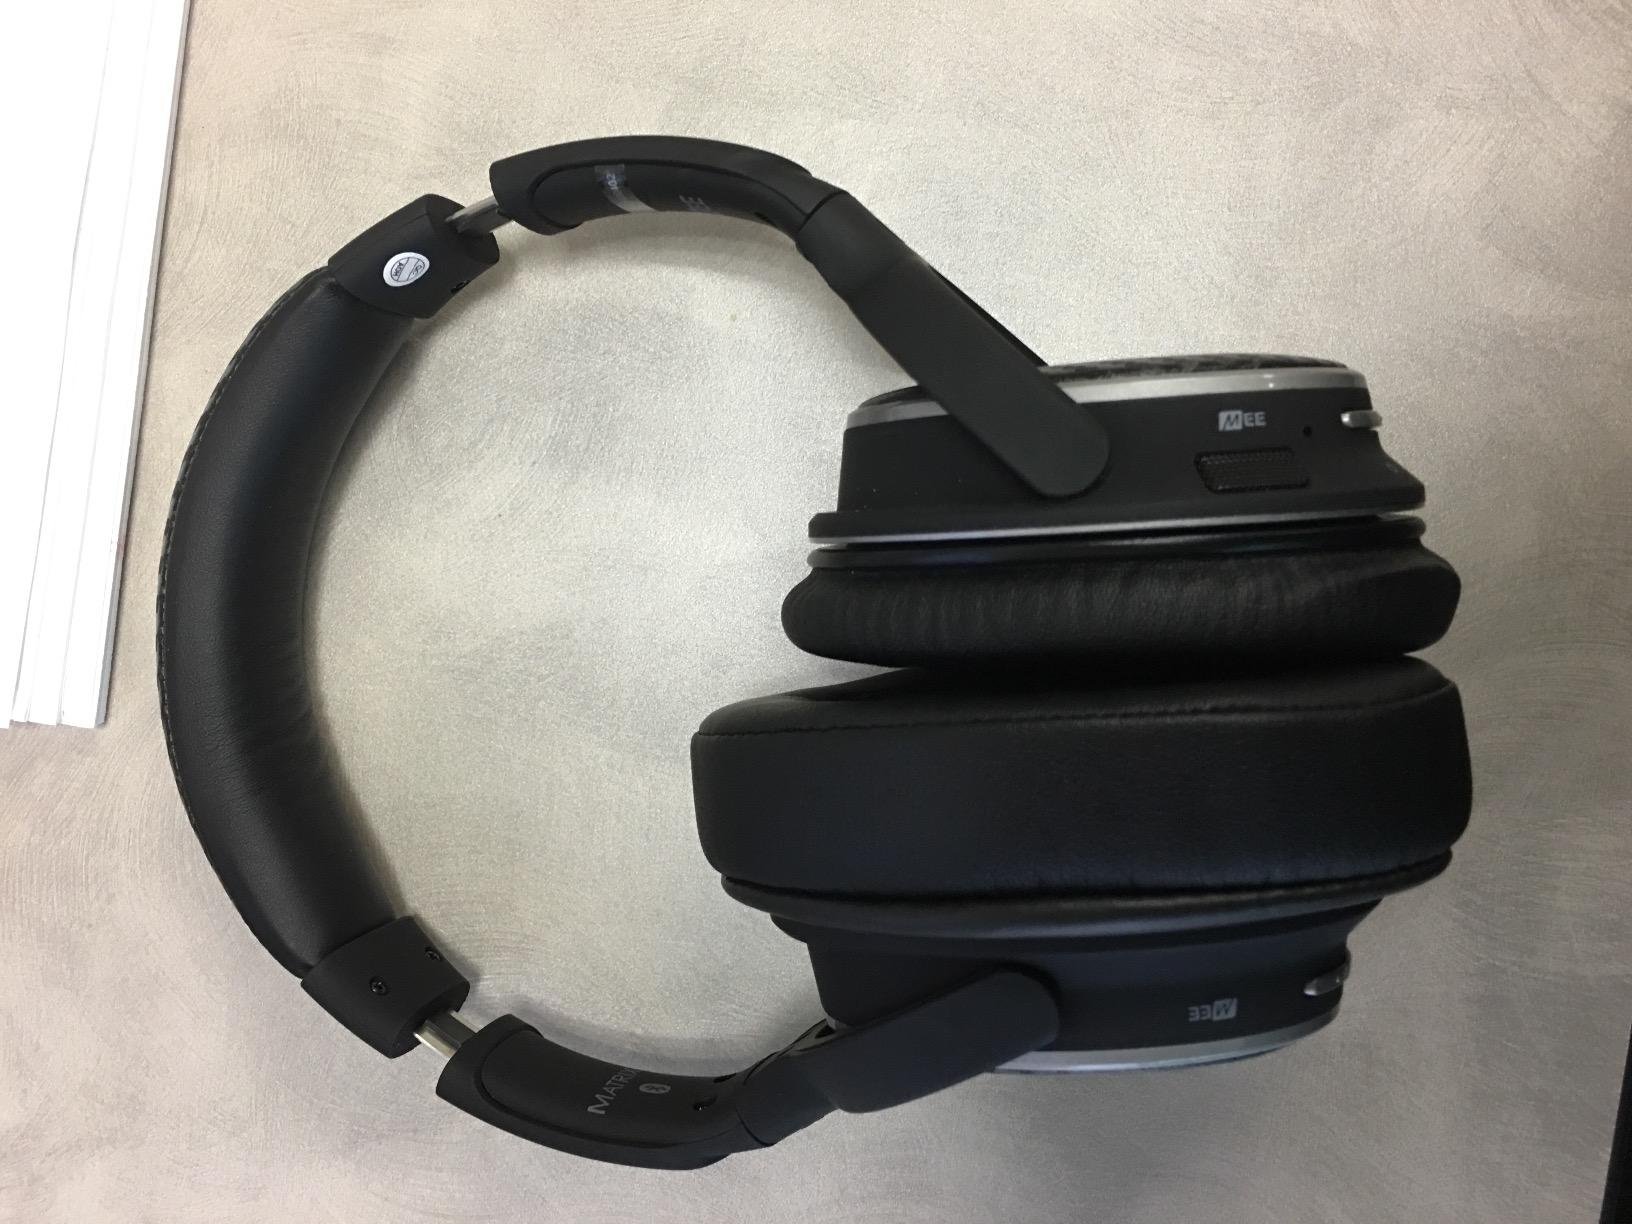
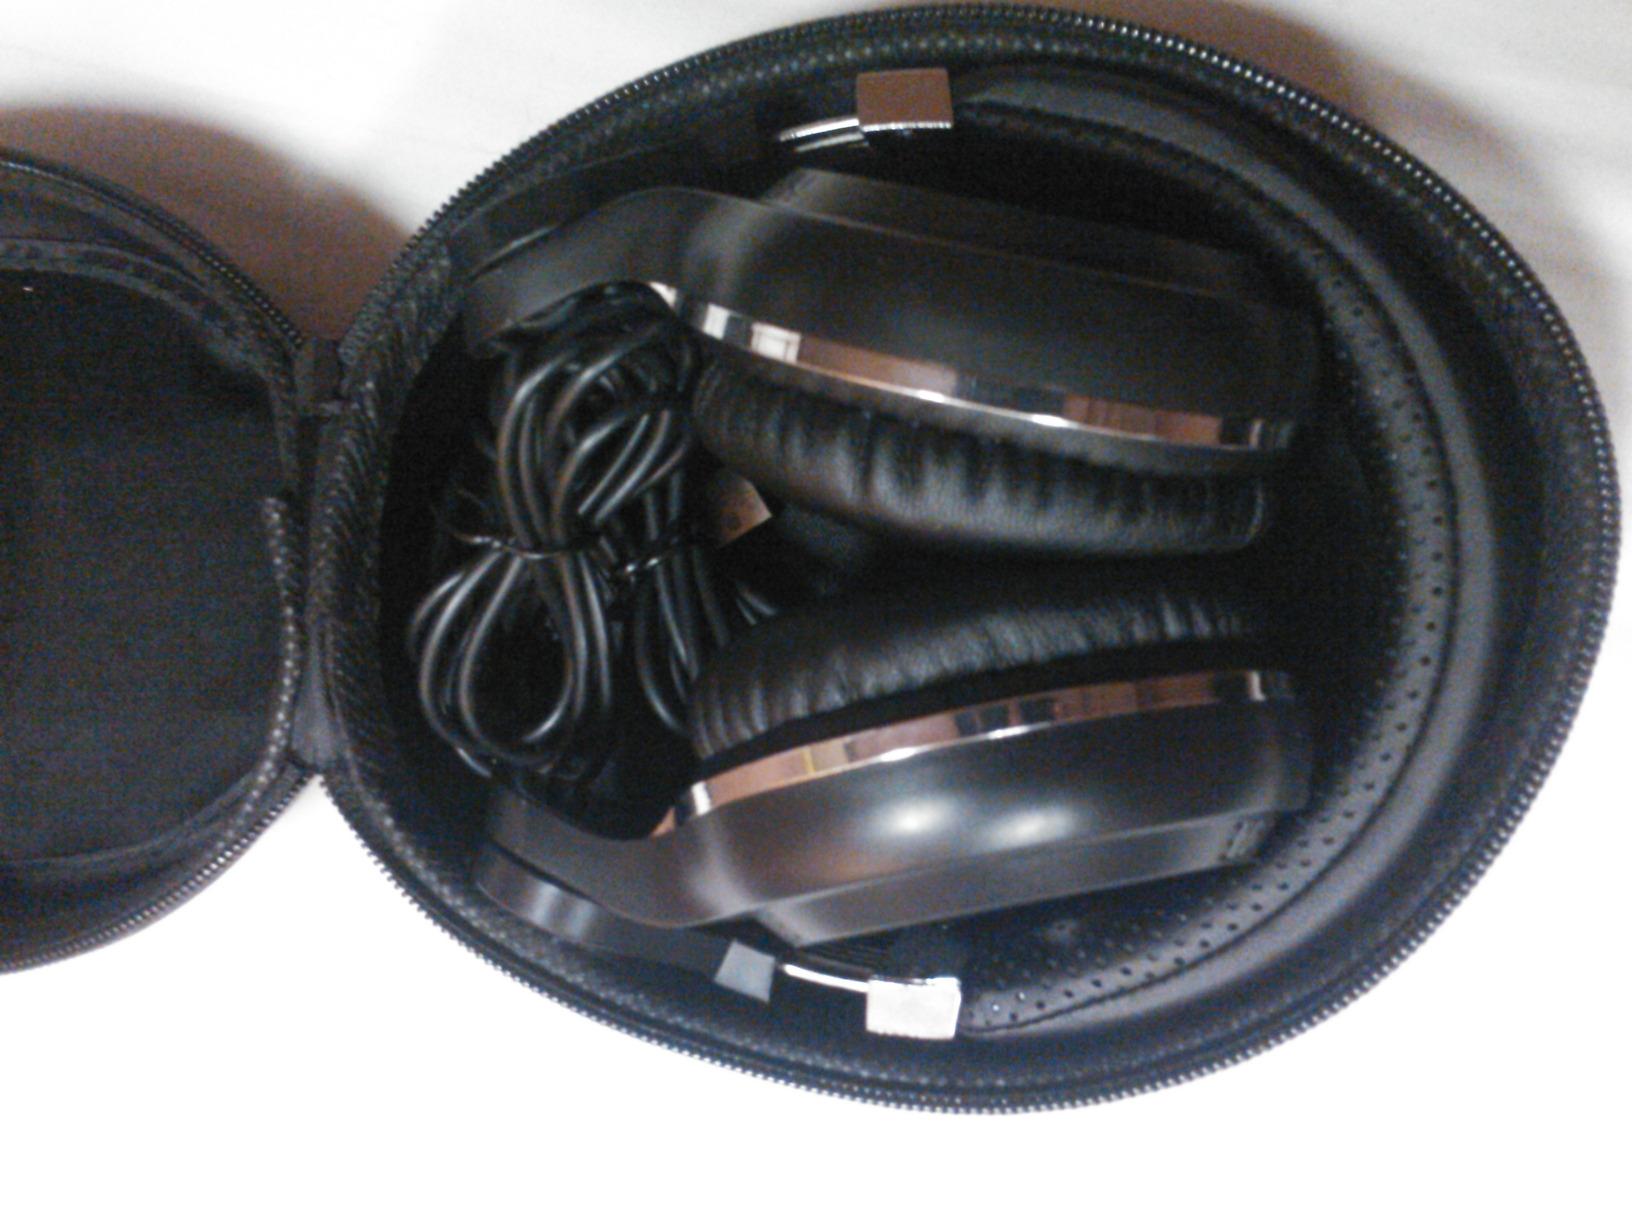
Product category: headphones
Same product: no